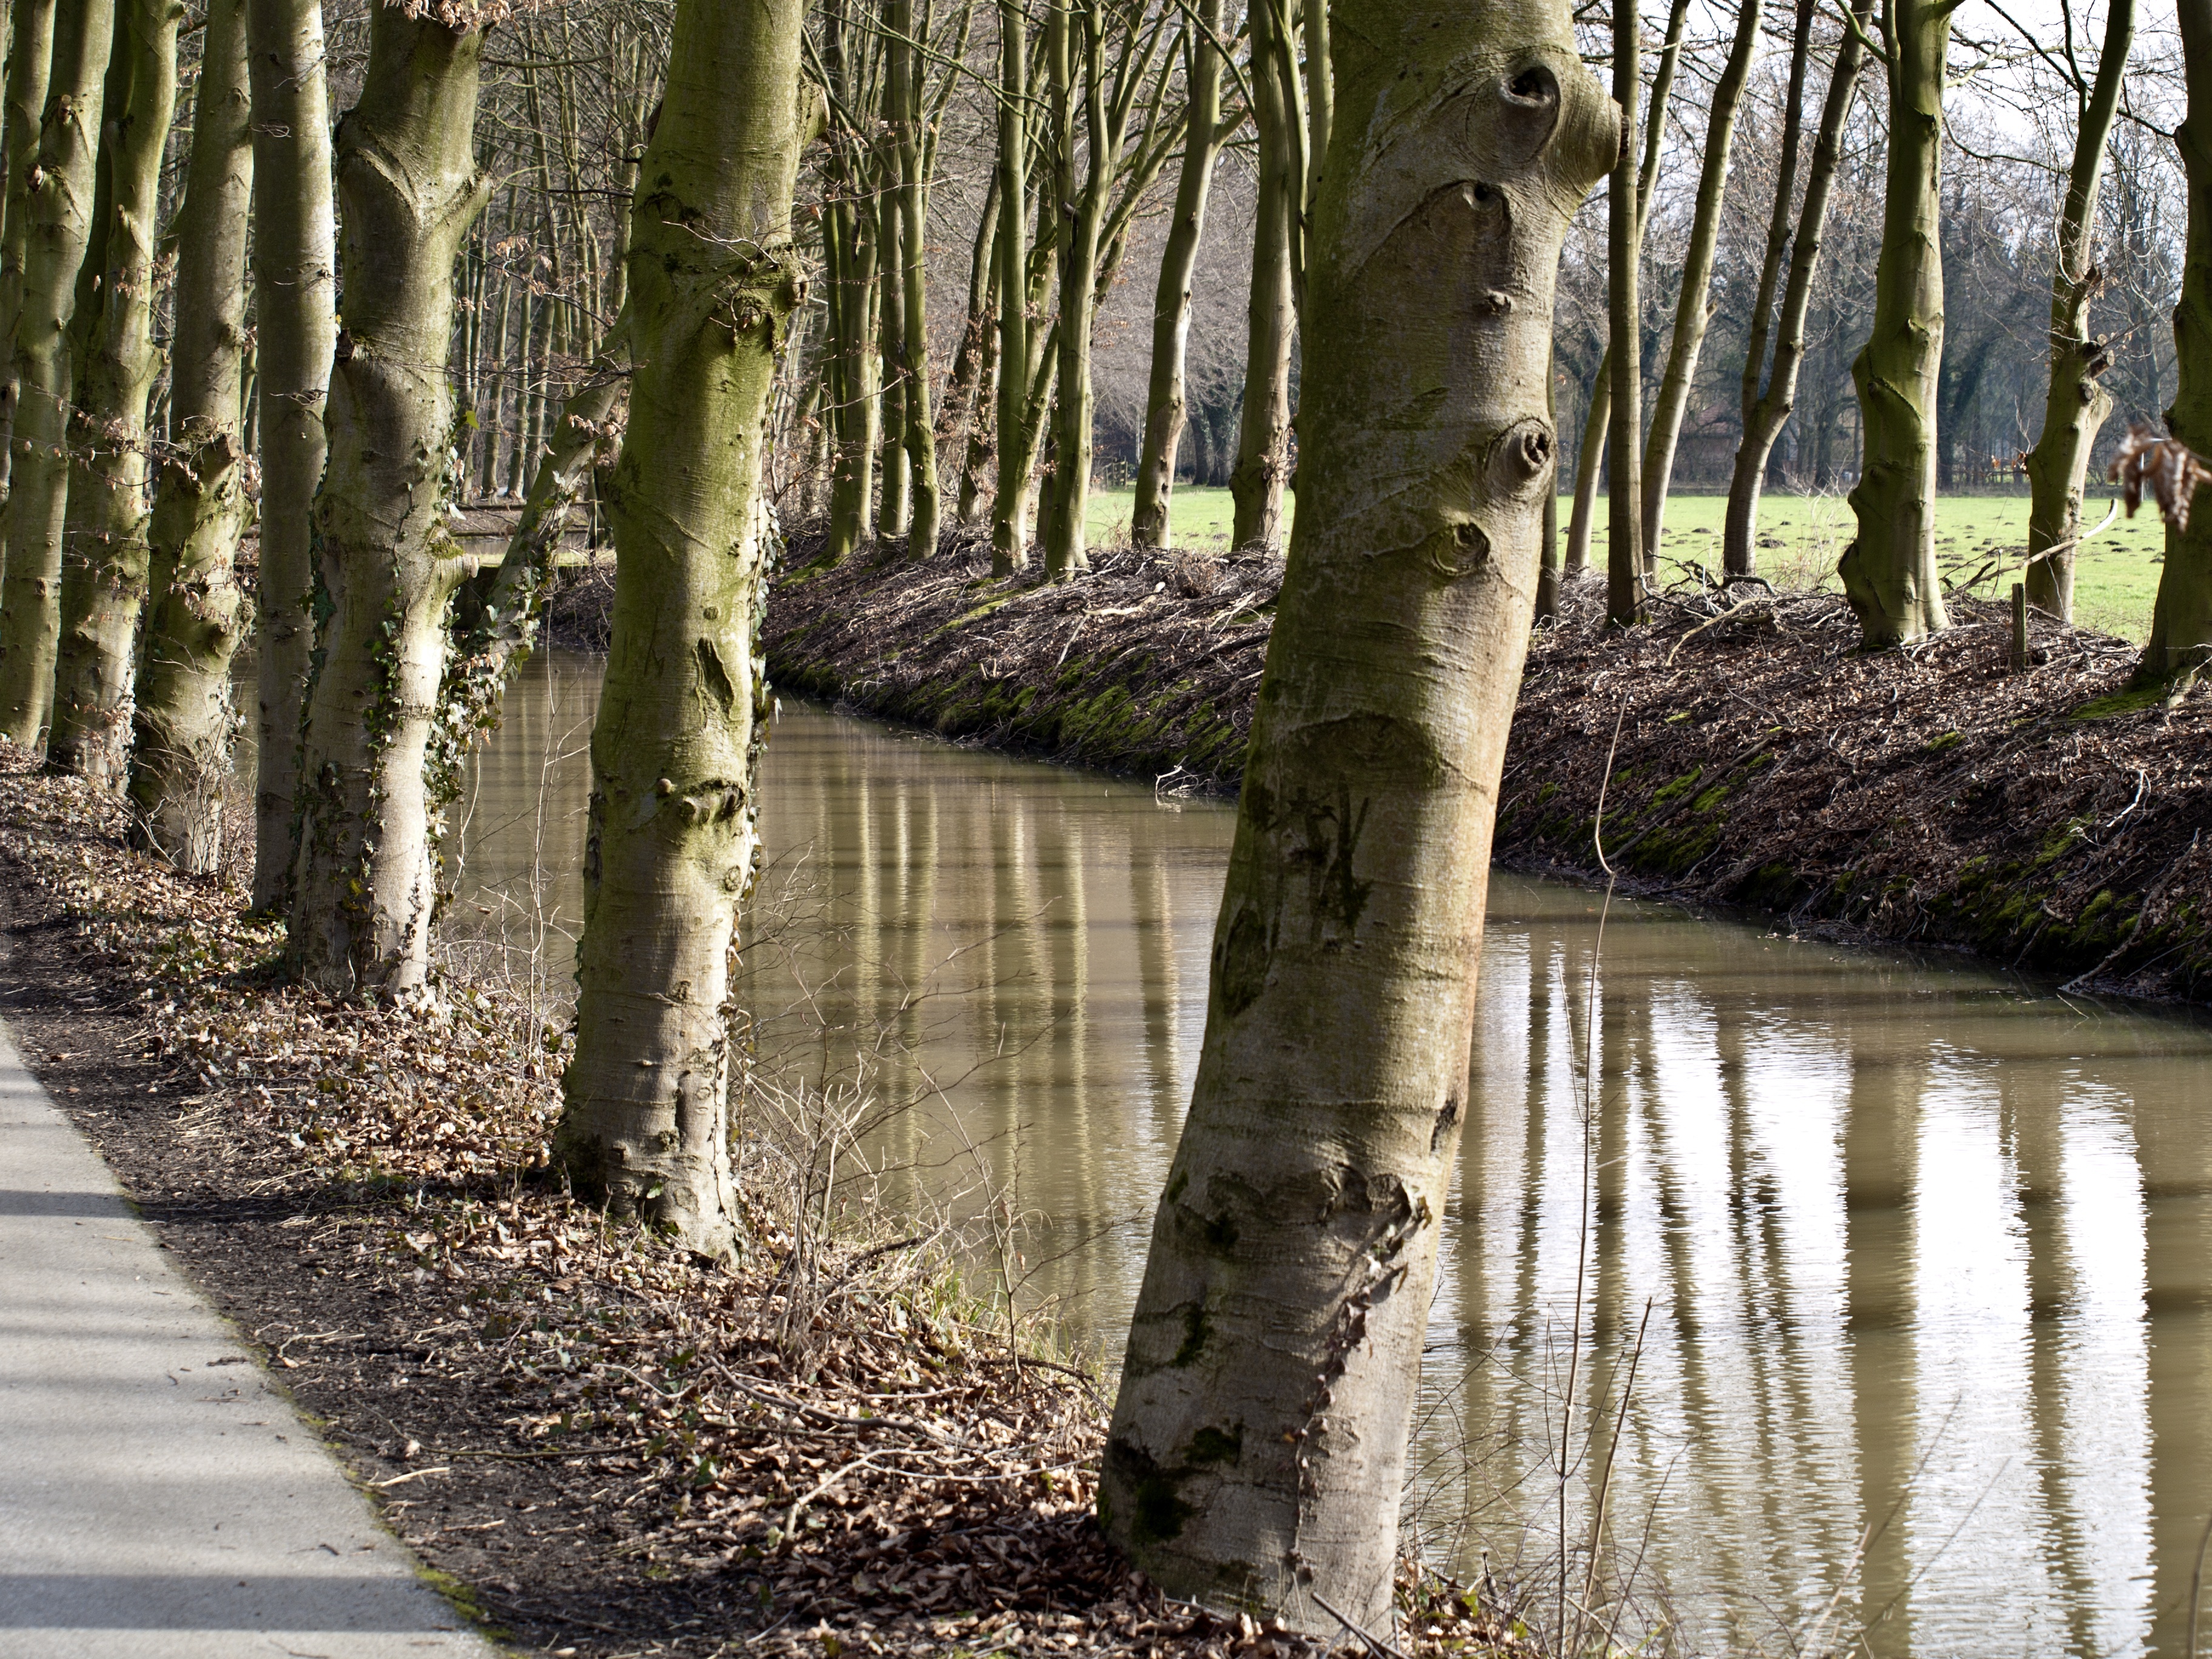
tree, water, nature, forest, branch, plant, wood, leaf, flower, trunk, canal, tranquility, reflection, birch, autumn, botany, season, trees, hotel, wetland, beautiful, channel, woodland, habitat, waterways, nordfriesland, channels, natural environment, woody plant